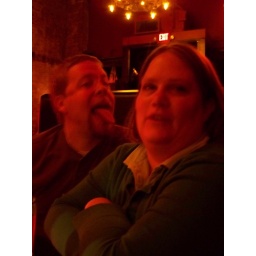
Every time the boys got near Sue, their tongues came out. The girl has skillz.